Tayma

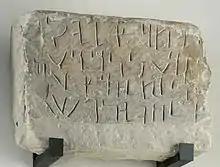
Stele with dedicatory Aramaic inscription to the god Salm. Sandstone, 5th century BC. Found in Tayma by Charles Huber in 1884. Now in the Louvre.

The Tayma stele discovered by Charles Huber in 1883, now at the Louvre, lists the gods of Tayma in the 6th century BC: Ṣalm of Maḥram and Shingala-and-Ashira. This Ashira may be "incorrect" for the name Ashima, according to Miller, who also renders Śengallā.